Islamic geometric patterns

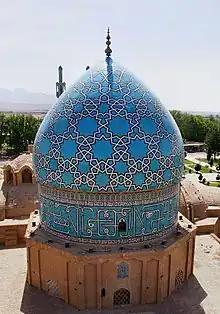
Dome of shrine decorated with many different shapes of star

Many Islamic designs are built on squares and circles, typically repeated, overlapped and interlaced to form intricate and complex patterns. A recurring motif is the 8-pointed star, often seen in Islamic tilework; it is made of two squares, one rotated 45 degrees with respect to the other. The fourth basic shape is the polygon, including pentagons and octagons. All of these can be combined and reworked to form complicated patterns with a variety of symmetries including reflections and rotations. Such patterns can be seen as mathematical tessellations, which can extend indefinitely and thus suggest infinity. They are constructed on grids that require only ruler and compass to draw. Artist and educator Roman Verostko argues that such constructions are in effect algorithms, making Islamic geometric patterns forerunners of modern algorithmic art.